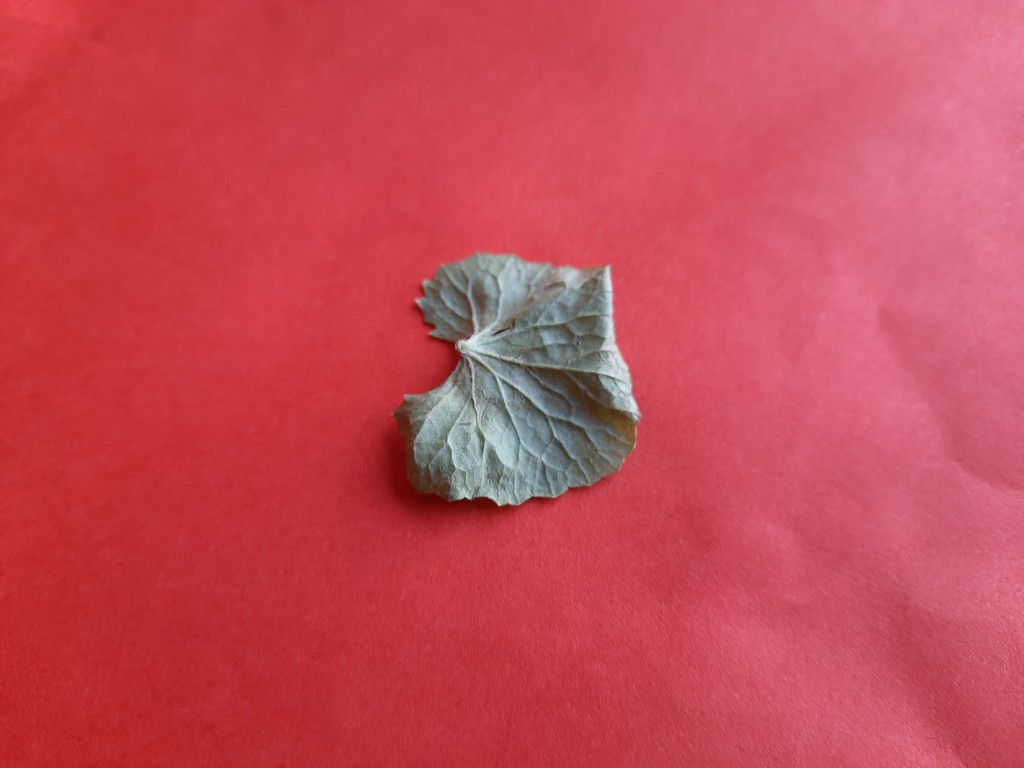
Label: Dried